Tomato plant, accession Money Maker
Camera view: bottom (45 deg); turntable rotation: 330 degrees
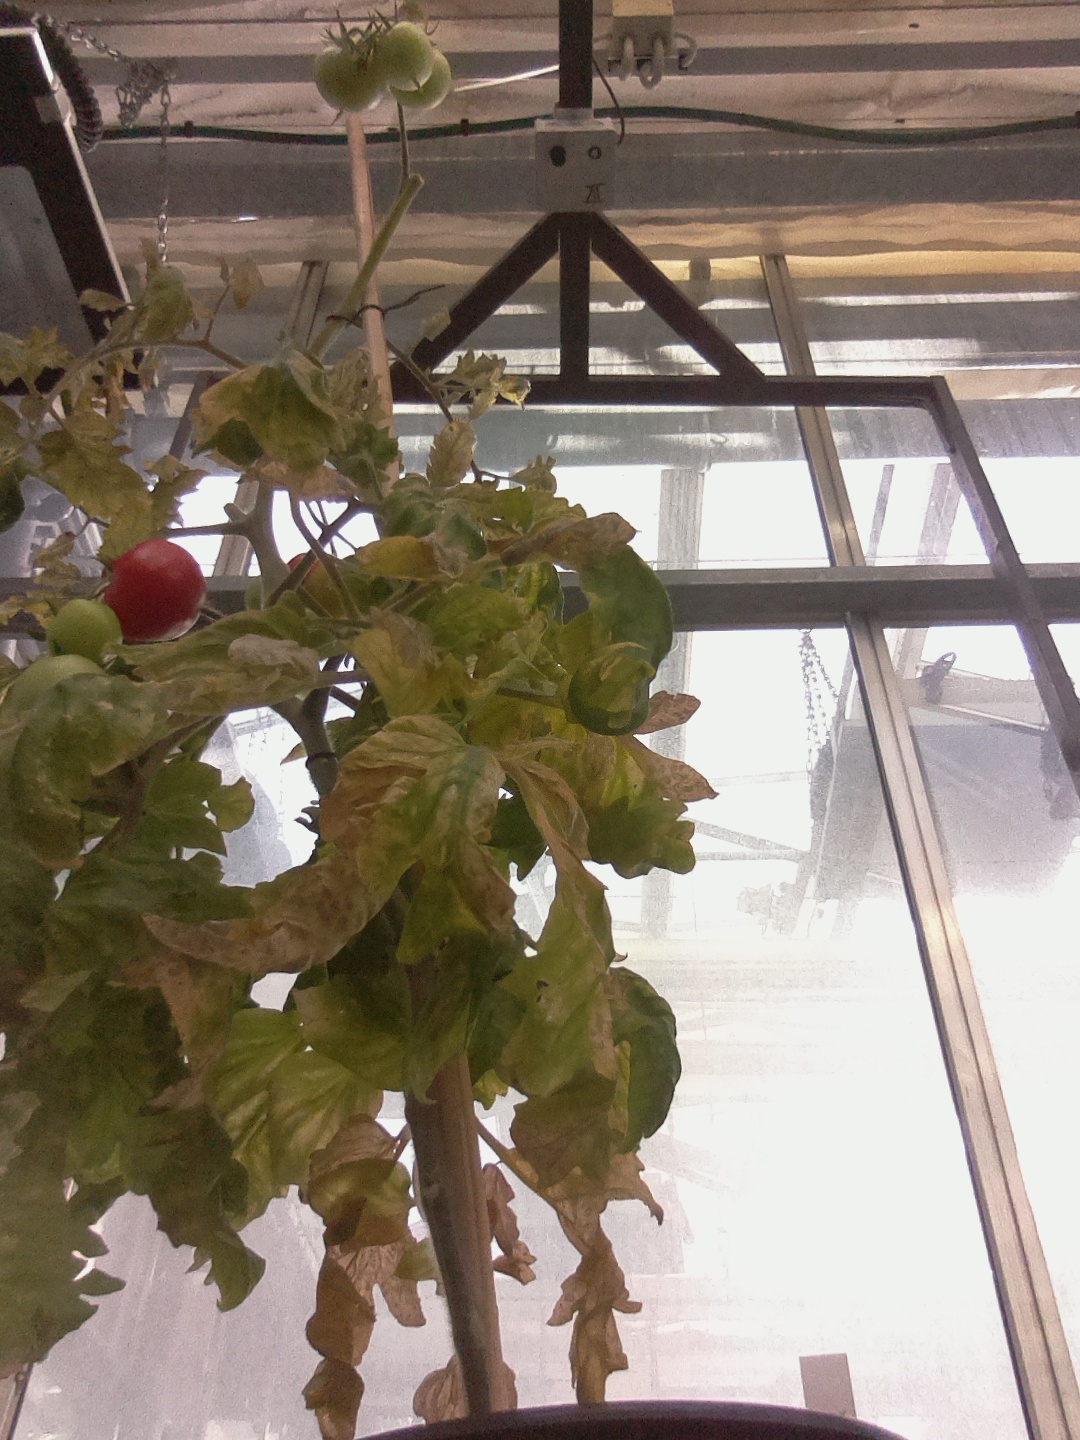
BBCH growth stage 82: 20%-30% of fruits show typical fully ripe color